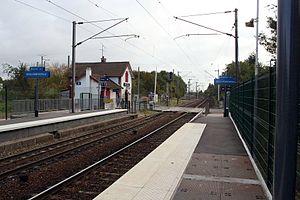
Issou est une commune du département des Yvelines, dans la région Île-de-France, en France, située à 6 km à l'est de Mantes-la-Jolie.
La gare d'Issou - Porcheville est une gare ferroviaire française de la ligne de Paris-Saint-Lazare à Mantes-Station par Conflans-Sainte-Honorine, située dans la commune d'Issou.